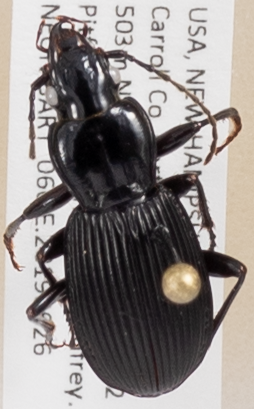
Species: Pterostichus lachrymosus
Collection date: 2019-06-26
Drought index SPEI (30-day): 0.362
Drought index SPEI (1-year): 1.22
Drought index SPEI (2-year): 0.998